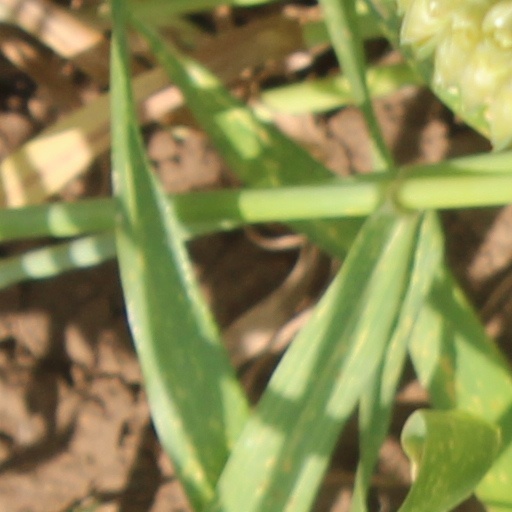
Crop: wheat